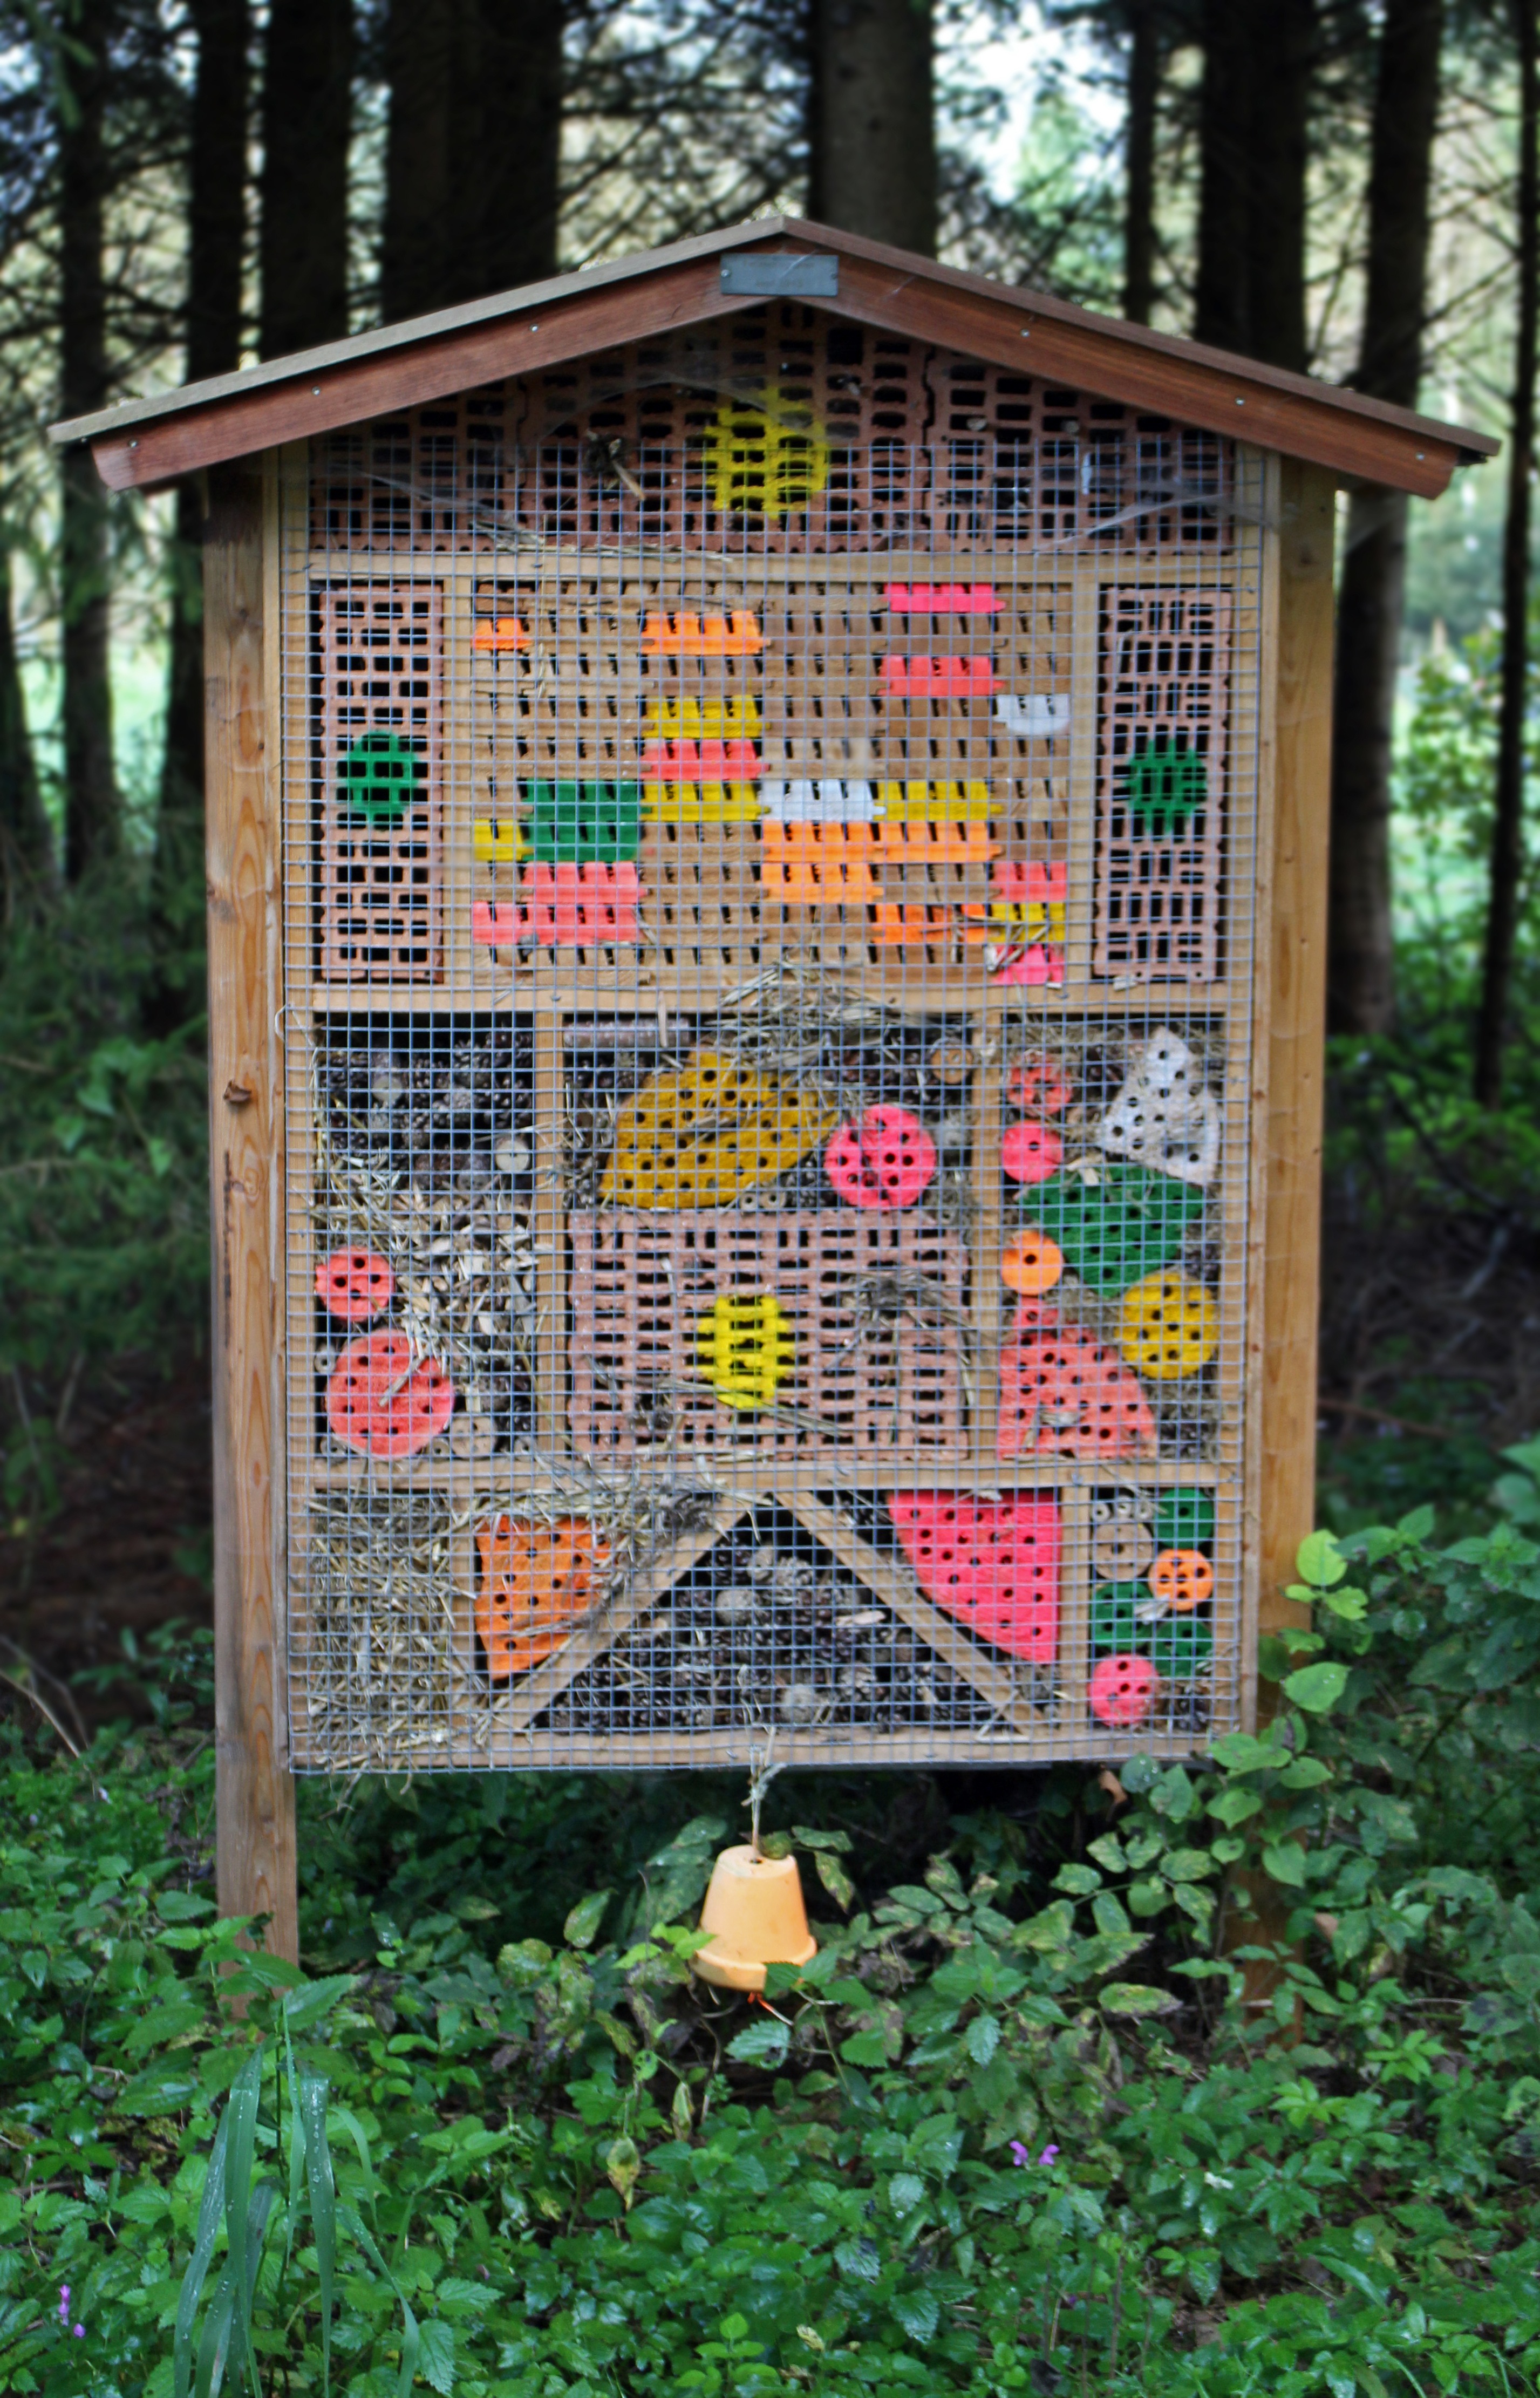
nature, insect, cage, animals, wasps, wild bees, insect hotel, school garden, nesting help, bee hotel, breeding help, outdoor structure